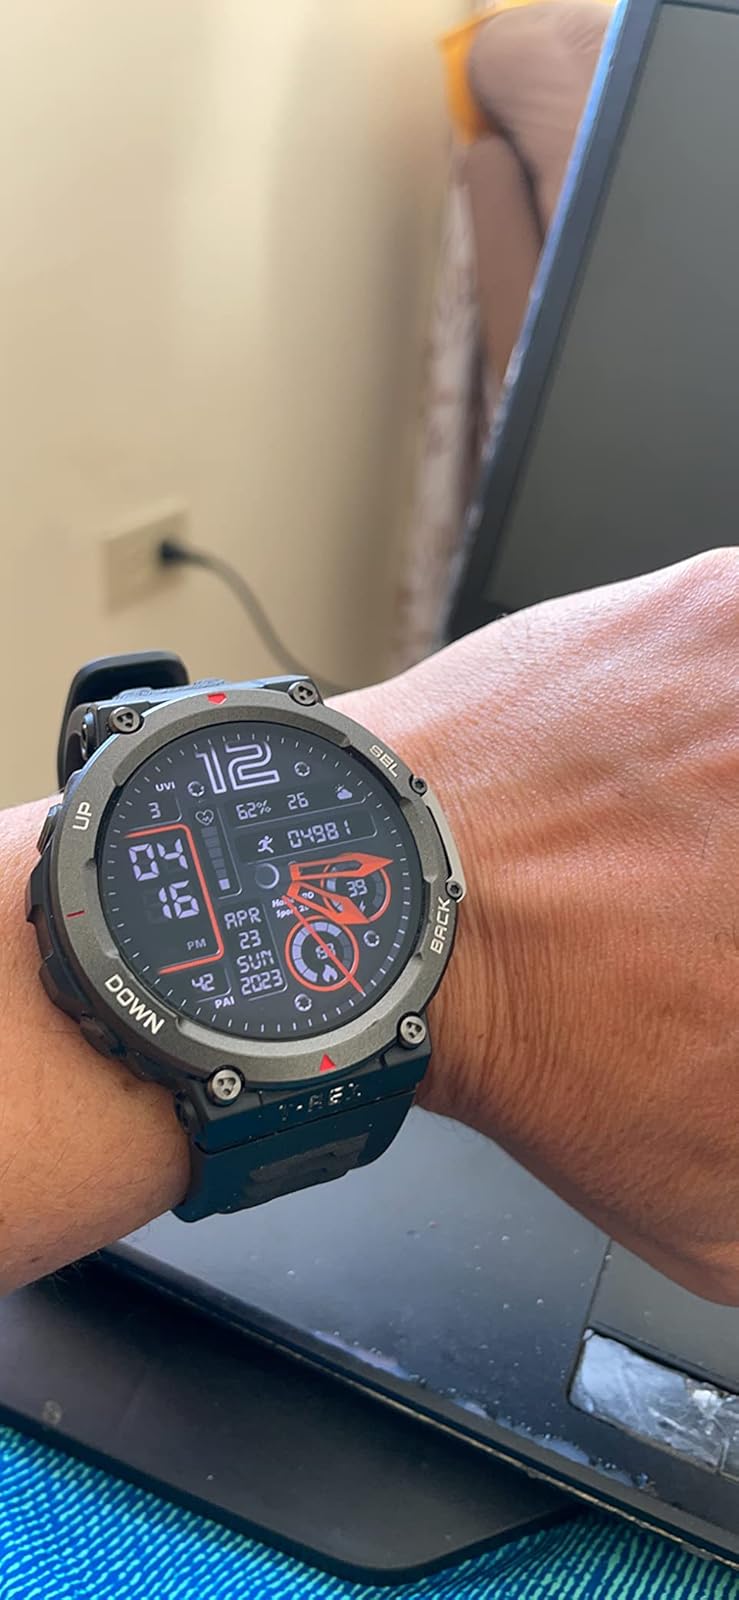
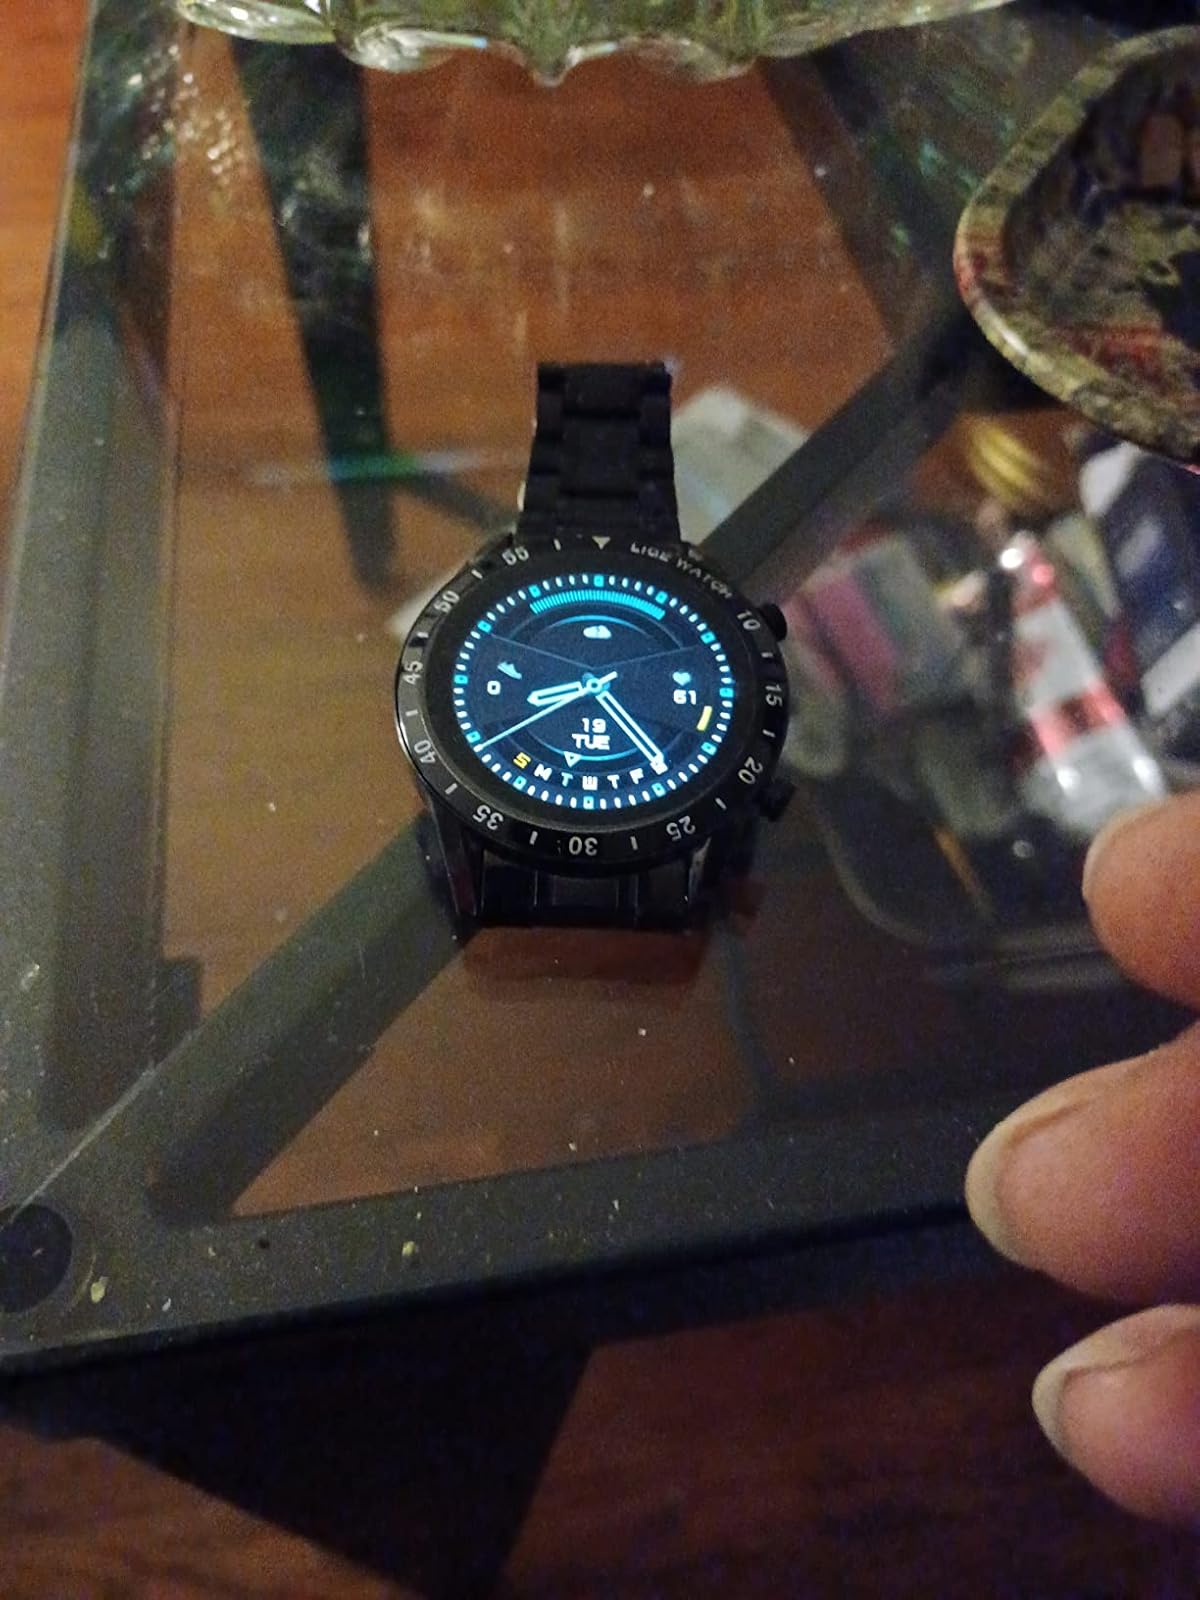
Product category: smartwatch
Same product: no